Hand of God (art)

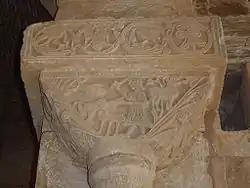
Visigothic capital with the "Sacrifice of Isaac".

The hand is regularly seen in depictions of certain scenes, though it may occur on occasion in a much wider range. In many scenes one or more angels, acting as the messengers of God, may appear instead of the hand. A virtually unique mosaic depiction of the "Ark of the Covenant" (806) at Germigny-des-Prés, also features the hand of God.